Mektoub, My Love: Canto Uno

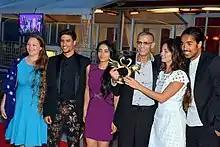
Giménez Cavallo, Boumédine, Herzi, Kechiche, Bau, and Bau's boyfriend at the 2018 Cabourg Film Festival

In 2017 Kechiche announced he was auctioning off the Palme d'or he had received for his previous film "Blue Is the Warmest Colour" in order to finish the film. Producers for "Mektoub" had withdrawn funds during post-production after discovering that Kechiche intended to split "Mektoub" into two or three films. Kechiche did find the funds necessary to finish the film and succeeded in splitting the film with the sequel, "" premiering in 2019.